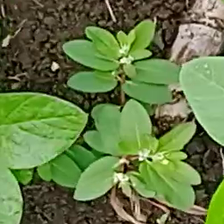
Weed species: Sicklepod_(Senna obtusifolia)